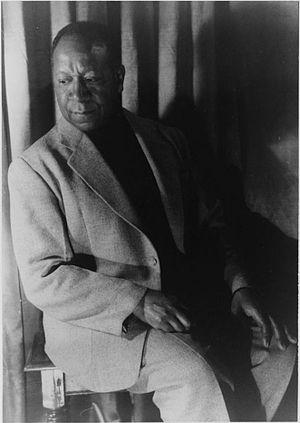
Beauford Delaney est un peintre afro-américain né à Knoxville le 30 décembre 1901 et mort à Paris le 26 mars 1979. À Boston de 1923 à 1929, études à la Massachusetts School of Art, à la South Boston School of Art, à l'université Harvard, et cours du soir de nature morte de la Copley Society. Il s'installe à New York en novembre 1929, puis à Paris en septembre 1953.